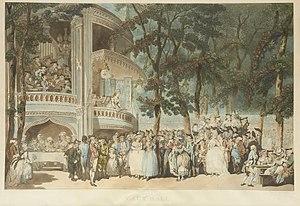
Un Vauxhall était, au XVIIIᵉ siècle, un établissement de divertissements organisé autour d'un pavillon de concert et d'un bal de plein air ou en salle. La vogue des Vauxhalls, lancée en Angleterre, se répandit ensuite sur le continent, à la faveur de l'évolution des mœurs vers davantage de sociabilité et de plaisir, en même temps que la bourgeoisie naissante refusait de se mêler aux divertissements du peuple qui, de tout temps, avait dansé en plein air ou sous des tonnelles dressées sur des places publiques.